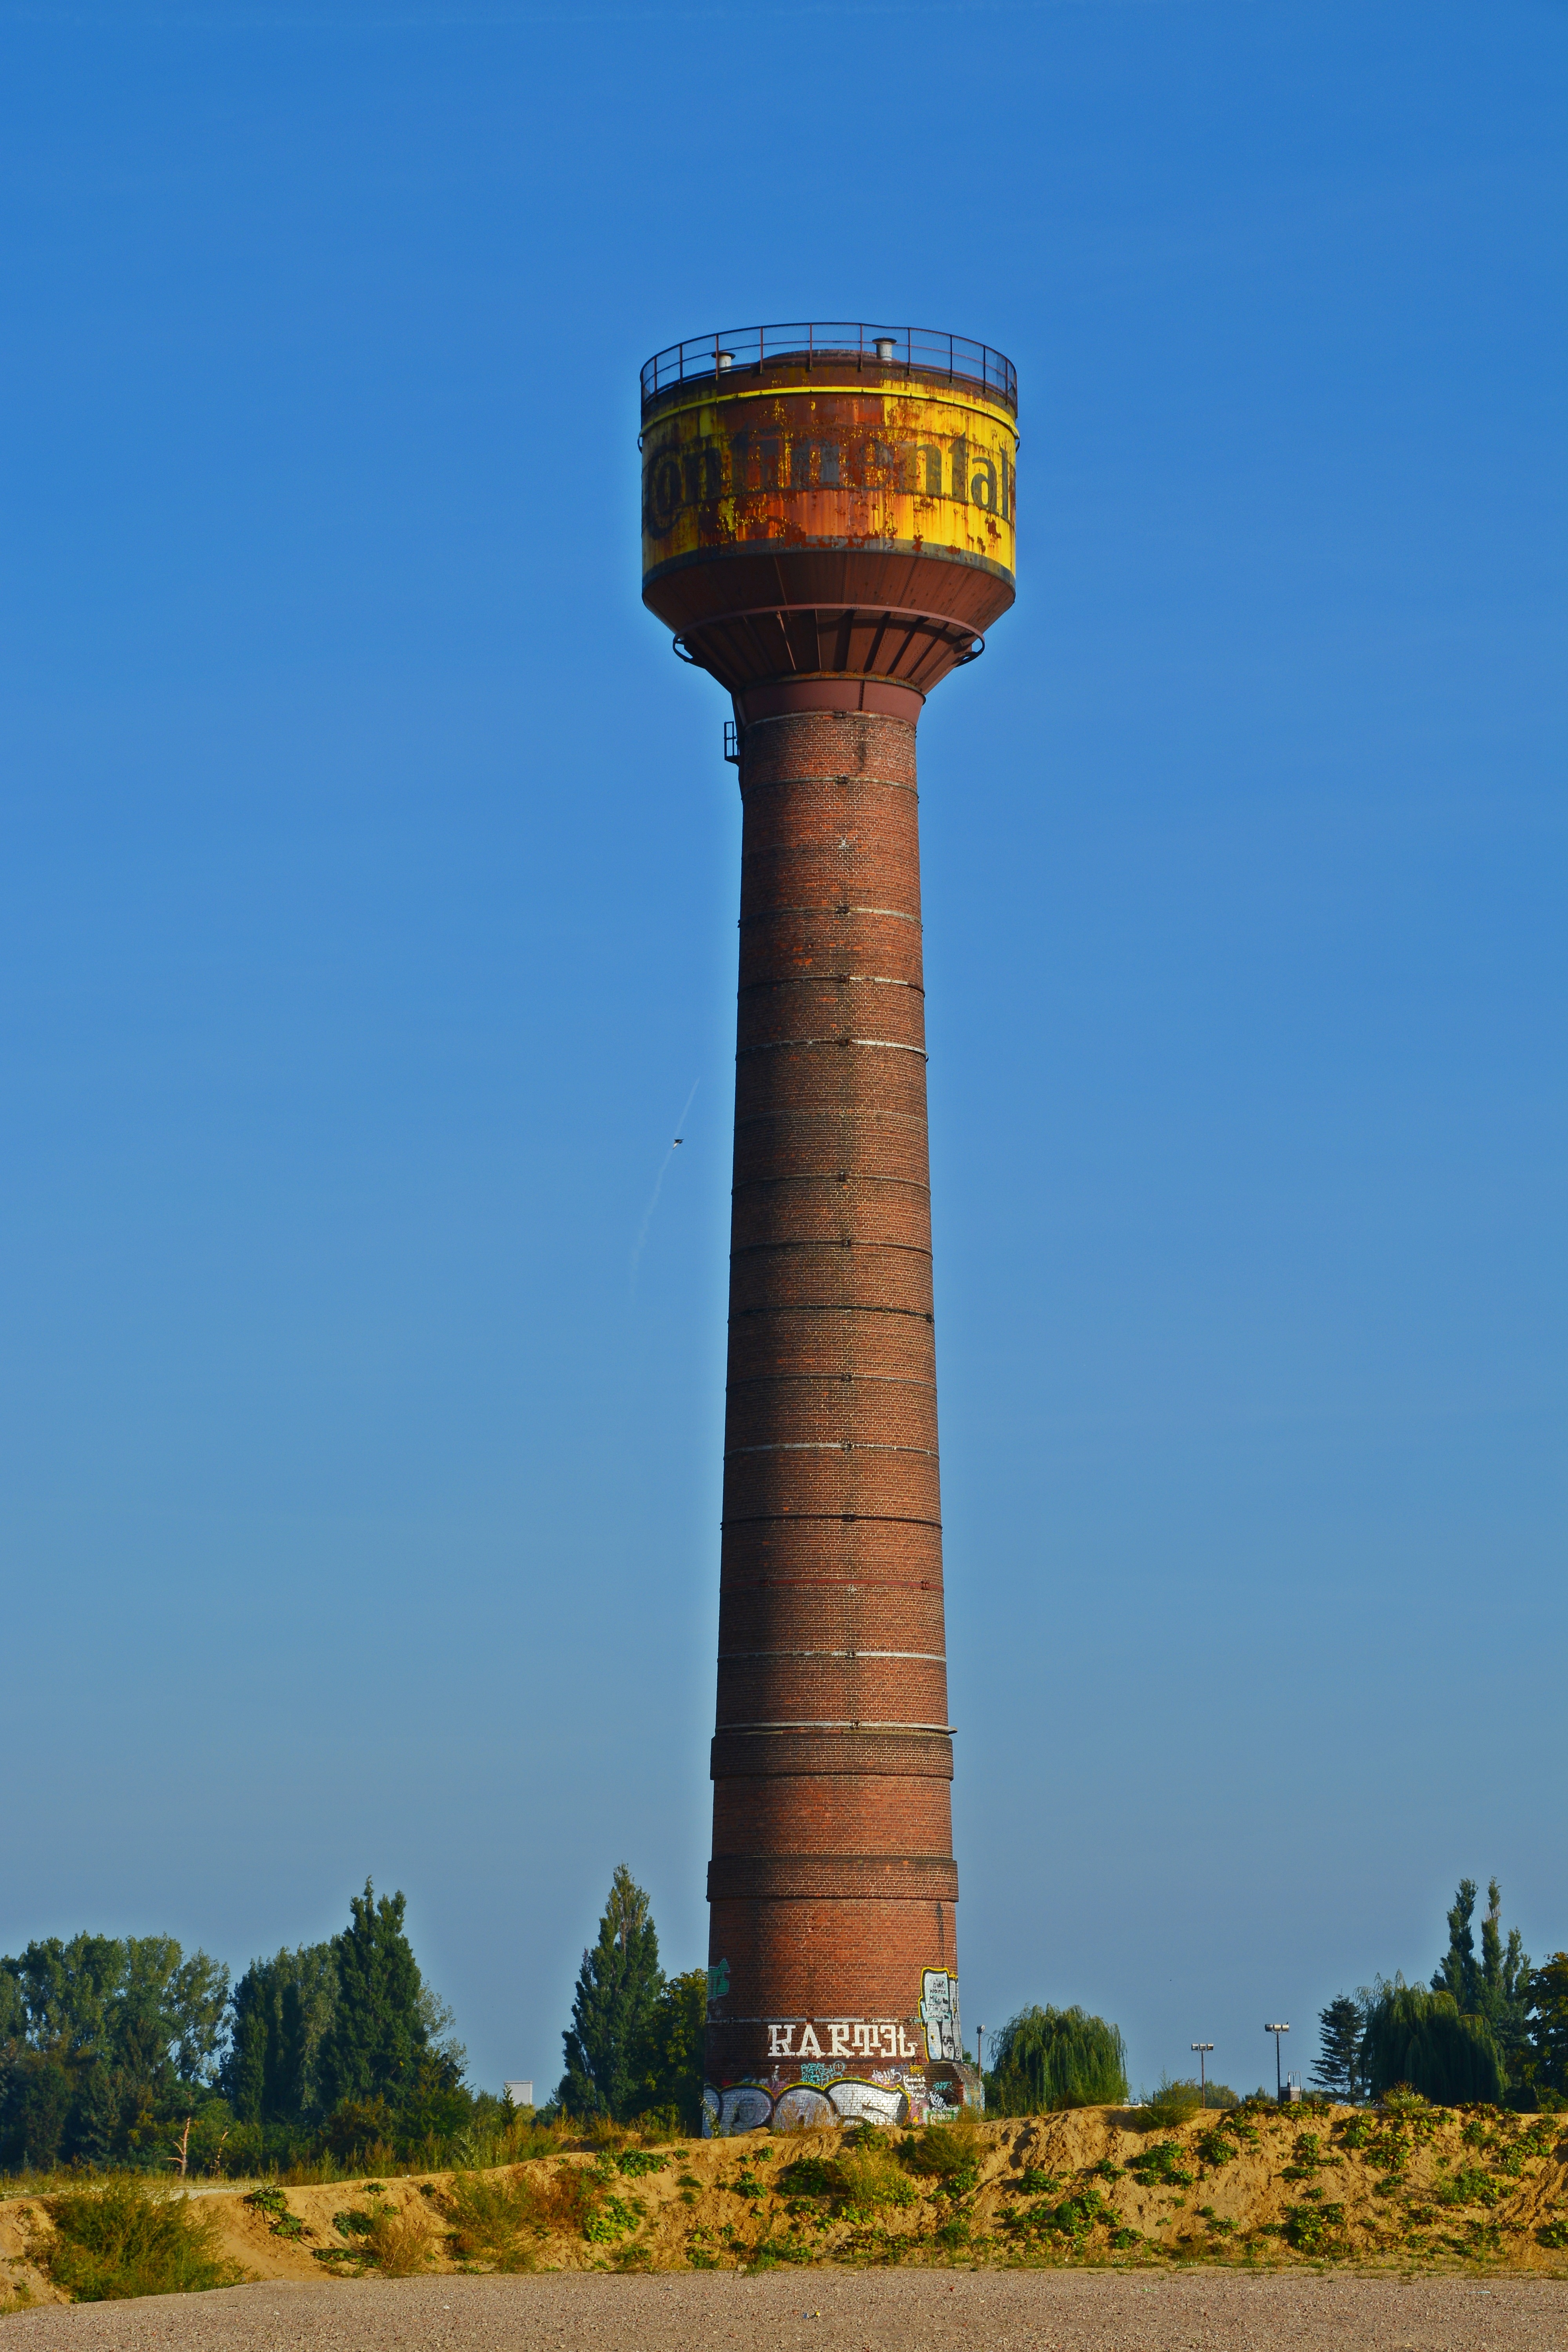
lighthouse, structure, building, old, column, tower, broken, chimney, landmark, factory, industry, decay, ruin, water tower, leave, industrial plant, lost places, pforphoto, industrial building, factory building, lapsed, old factory, control tower